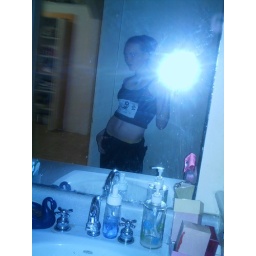
emo girl in mirror